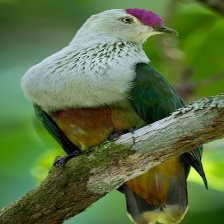
Species: SCARLET CROWNED FRUIT DOVE
Scientific name: PTILINOPUS INSULARIS